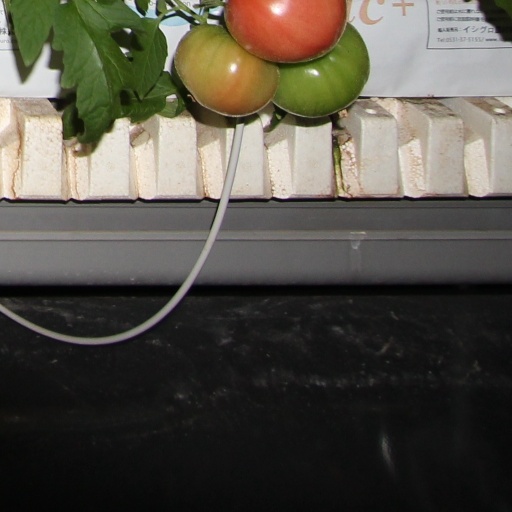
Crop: tomato